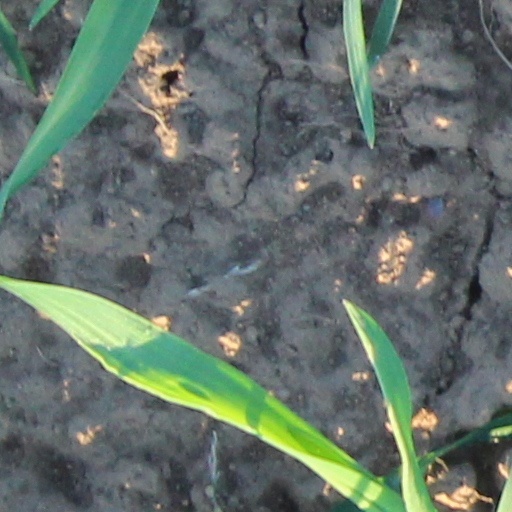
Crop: wheat